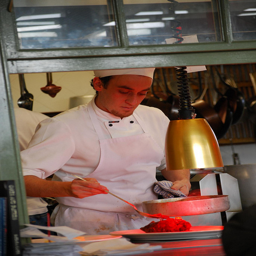
A chef preparing food inside of a kitchen near  a window.
A cook is making food under a lamp.
A chief in a kitchen plating food out of a pan.
Sous chef adding sauce to a plate at the pass of a restaurant kitchen.
a person in a kitchen preparing food under a lamp